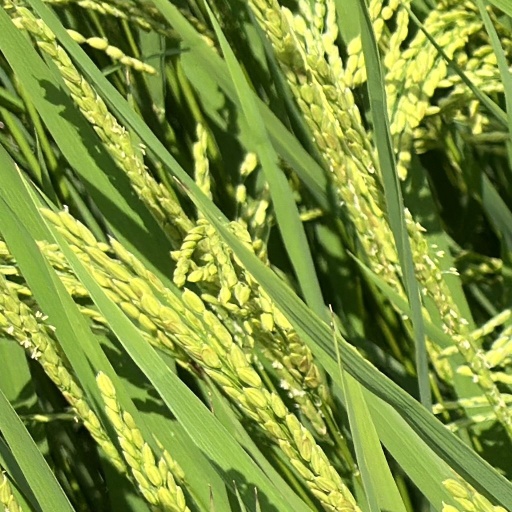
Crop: rice